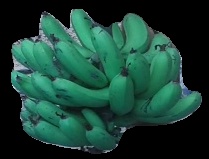
Variety: pachbale
Grade: grade3